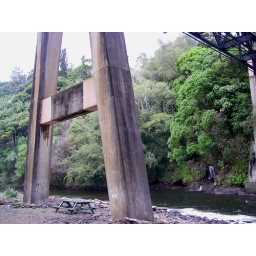
underneath a bridge along the hamakua coast